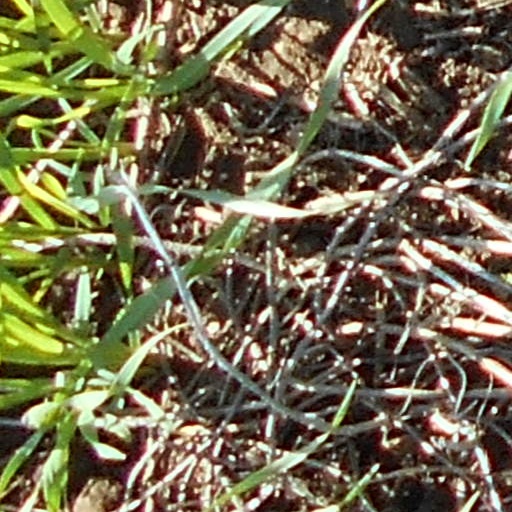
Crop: wheat